Quatsino

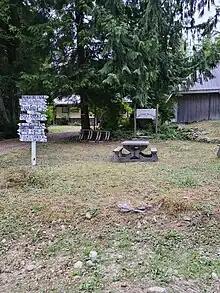
Quatsino town directions sign post

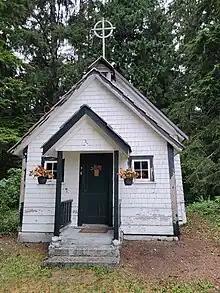
St Olaf Anglican Church Quatsino - Vancouver Island

High speed internet via satellite arrived in the mid-spring of 2007, replacing slow speed dial up in most of the community. The new destination for visitors to the area is the Quatsino Museum, which opened in the summer of 2007.